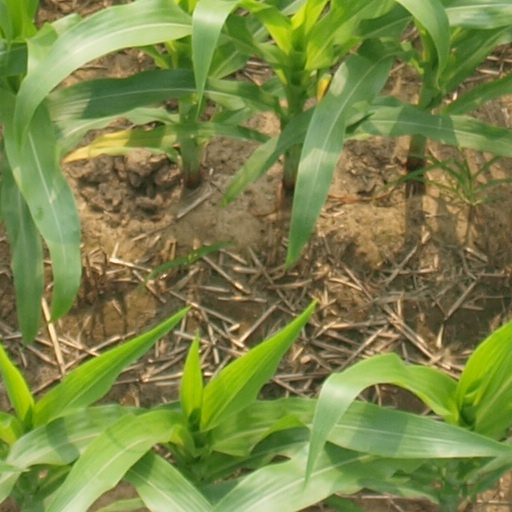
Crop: maize; corn